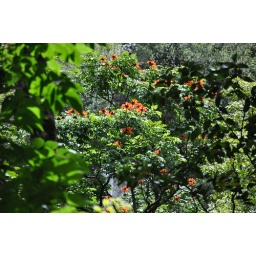
i finally found out the name of those orange flowers in the trees on the road to hana: african tulips!